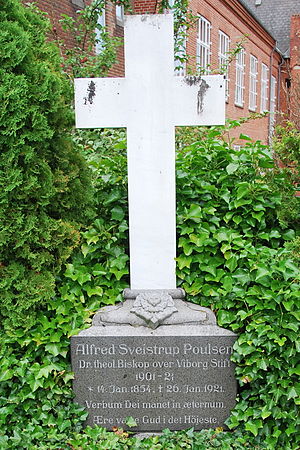
Alfred Sveistrup Poulsen
Alfred Sveistrup Poulsen og hustrus gravsten på Viborg Kirkegård.